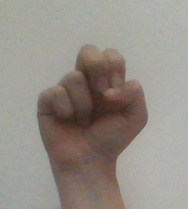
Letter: gaaf